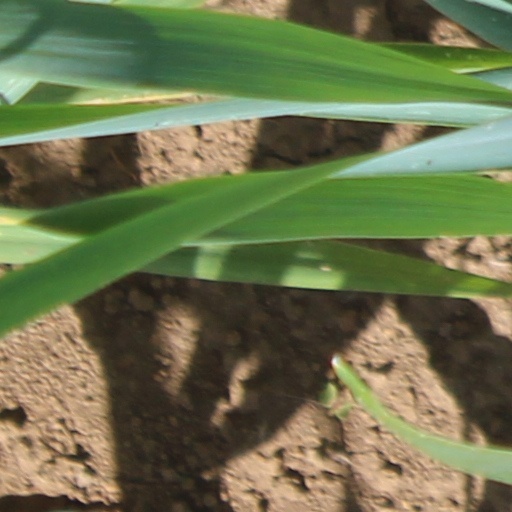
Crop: wheat